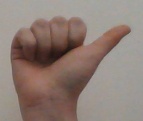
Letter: dhad